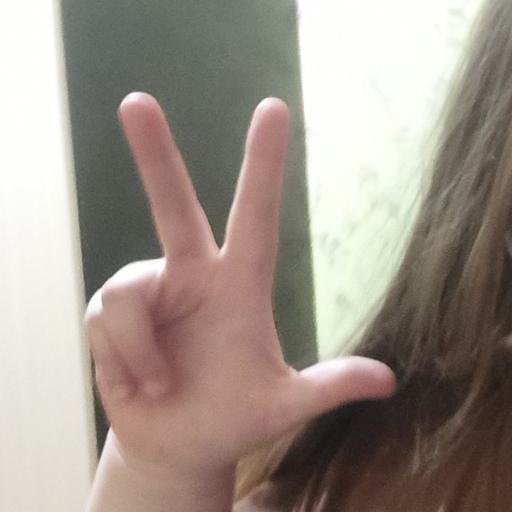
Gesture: three2